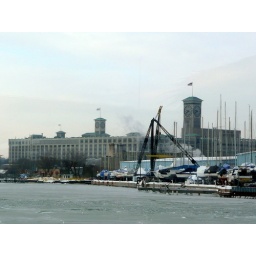
The Allen Bradley Manufacturing plant in Milwaukee. The Clock Tower completed in 1962 is the largest 4 sided clock in the world.